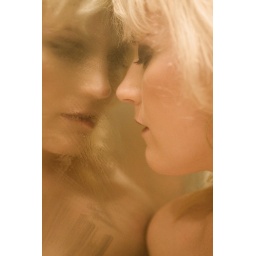
Foggy bathroom mirror - from our photo session on February 10, 2007 in Minneapolis, MN.